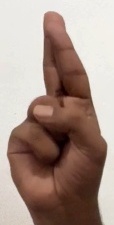
ASL sign: R